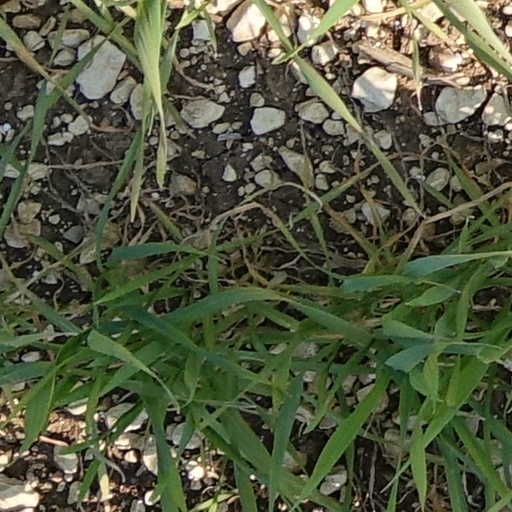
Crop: wheat